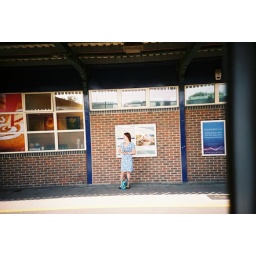
taken out of the train window with my lomo, using agfa vista 100 that expired in September 2005